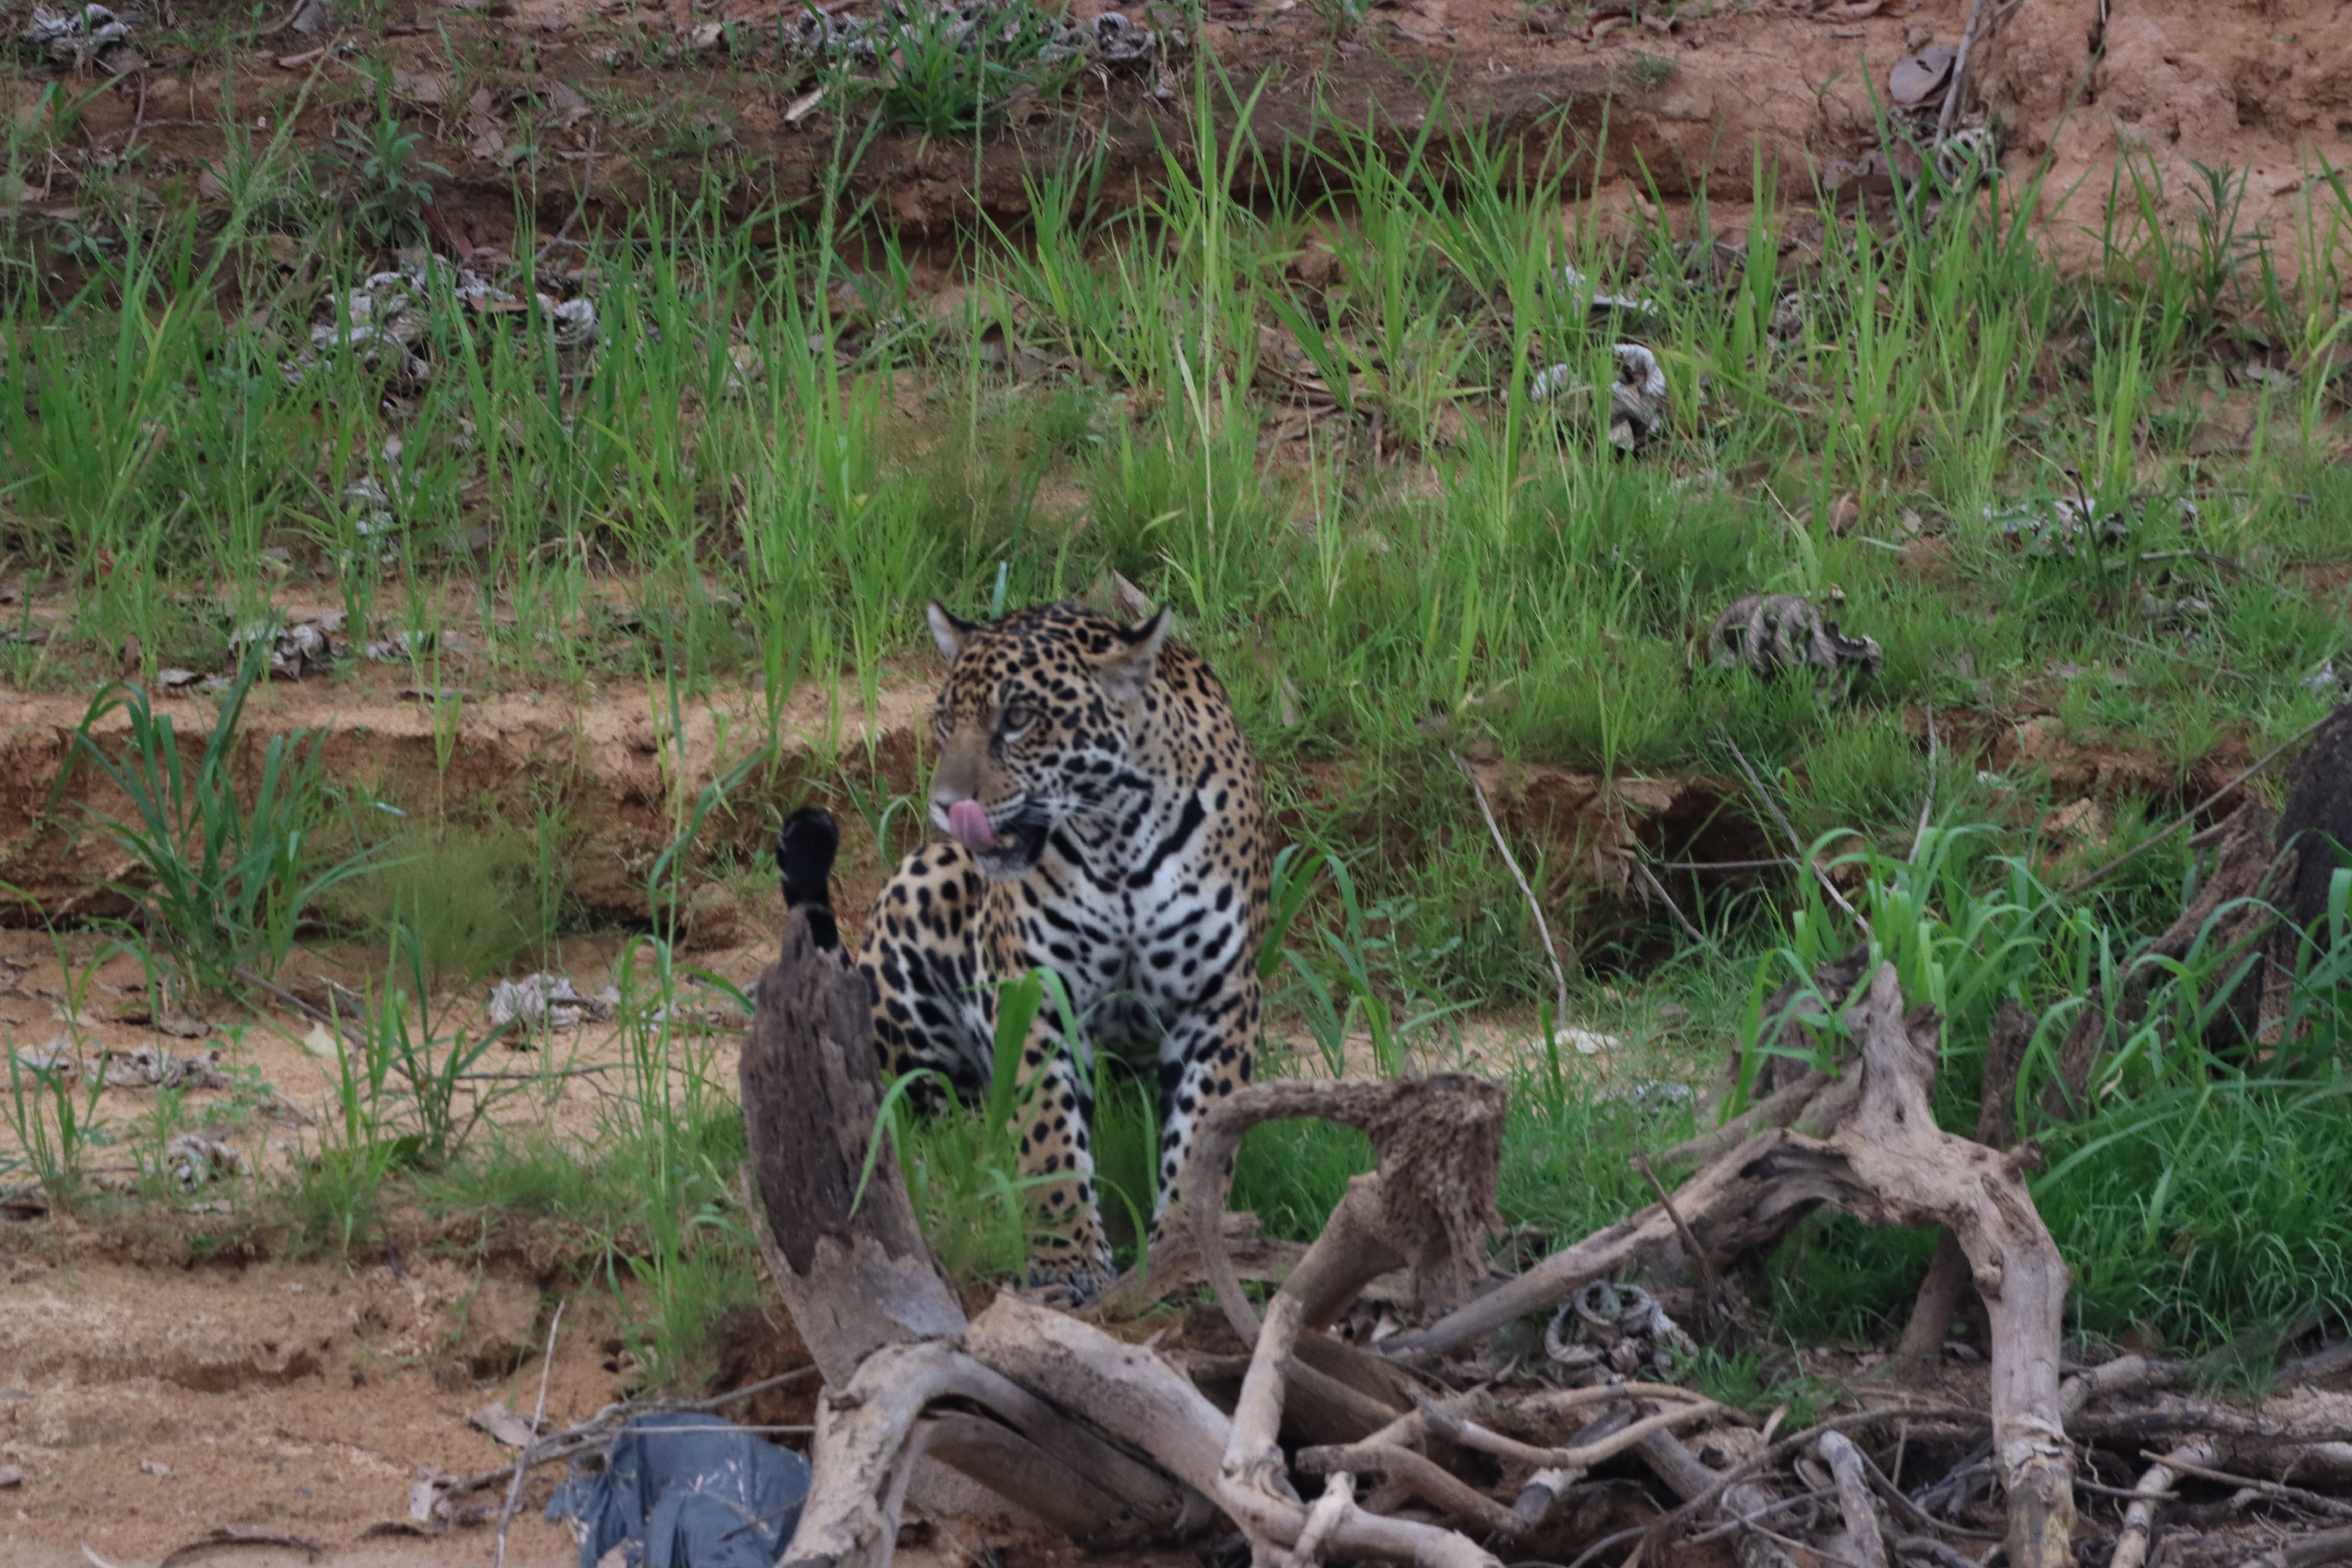
Jaguar: Ariely